Prostitution in the United States

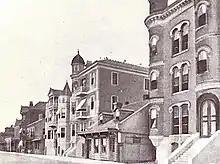
Basin Street brothels in New Orleans,

New Orleans city alderman Sidney Story wrote an ordinance in 1897 to regulate and limit prostitution to one small area of the city, "The District", where all prostitutes in New Orleans were required to live and work. The District, which was nicknamed Storyville, became the best known area for prostitution in the nation. Storyville at its peak had some 1,500 prostitutes and 200 brothels.